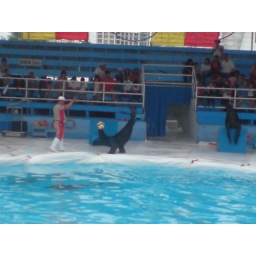
sea lion balancing a ball with tails up in the air